Post-punk revival

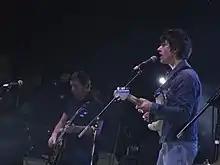
Arctic Monkeys on stage in 2006

The commercial breakthrough from these scenes began initially in the UK, and was led by a small group of bands. The Strokes emerged from the New York club scene with their debut album, "Is This It" (2001), which debuted at No. 2 in the UK and cracked the Top 40 in America. The White Stripes, from Detroit, released their third album, "White Blood Cells" (2001), which charted decently in both the US and the UK, as well as spawning two transatlantic Top 25 singles. The Hives, from Sweden, became a mainstream success with their compilation album "Your New Favourite Band" (2001) which peaked at No. 7 on the UK charts. Also in 2001, Black Rebel Motorcycle Club's debut album, "B.R.M.C.", hit No. 5 in the UK. The Vines, from Australia, released "Highly Evolved" in 2002, which was a top 5 success in both England and Australia, and peaked at No. 11 in the US. Along with the Strokes, White Stripes, Hives and others, they were christened by parts of the media as the "The" bands, and dubbed "the saviours of rock 'n' roll", prompting "Rolling Stone" magazine to declare on its September 2002 cover, "Rock is Back!" This press attention, in turn, led to accusations of hype, and some dismissed the scene as unoriginal, image-conscious and tuneless. According to Reynolds, "apart from maybe the White Stripes, none could really be described as retro".